Ilya Pomazun

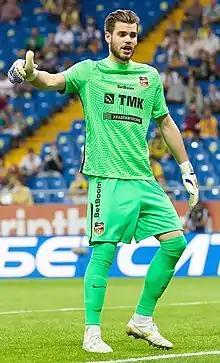
Pomazun with Ural Yekaterinburg in 2020

Ilya Aleksandrovich Pomazun (born 16 August 1996) is a Russian football player who plays as a goalkeeper for Spartak Moscow and the Russia national team.